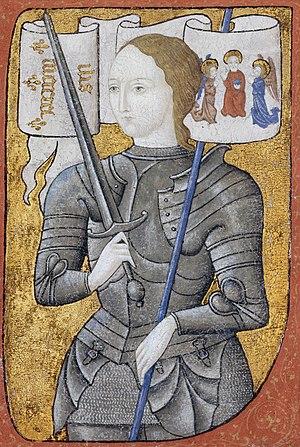
La liste les personnalités liées à Orléans répertorie les personnalités ayant un lien avec Orléans, commune française du département du Loiret en région Centre-Val de Loire.
Au cours des siècles, et principalement à partir du XIXᵉ siècle, la figure historique de Jeanne d'Arc a été reprise par de nombreux auteurs pour illustrer ou cristalliser des messages religieux, philosophiques ou politiques. L'image de Jeanne d'Arc a ainsi fait l'objet depuis la fin du XIXᵉ siècle de récupération par différents partis politiques tant de la gauche que de la droite, et par différents courants de pensée philosophiques ou religieux pour des raisons parfois contradictoires, faisant même de Jeanne d'Arc en France un personnage officiel. Elle a ainsi pu, par exemple, illustrer pour Michelet une « sainte laïque » ou encore, à partir de son procès en canonisation en 1897, représenter le symbole d'une chrétienne luttant pour sa foi et sa patrie. Dans le domaine politique, elle est devenue un symbole national français lors de la guerre franco-allemande de 1870 puis est reprise par de nombreux partis et figures politiques qui vont du parti socialiste, avec entre autres Jean Jaurès, jusqu'à l'extrême droite.
La France, en forme longue depuis 1875 la République française, est un État souverain transcontinental dont le territoire métropolitain est situé en Europe de l'Ouest. Ce dernier a des frontières terrestres avec la Belgique, le Luxembourg, l'Allemagne, la Suisse, l'Italie, l'Espagne et les deux principautés d'Andorre et de Monaco. La France dispose aussi d'importantes façades maritimes sur l'Atlantique et la Méditerranée. Son territoire ultramarin s'étend dans les océans Indien, Atlantique et Pacifique ainsi qu'en Amérique du Sud, et a des frontières terrestres avec le Brésil, le Suriname et les Pays-Bas.
L'histoire des femmes dans l'armée s'étend sur plus de 4 000 ans à travers un grand nombre de pays et de civilisations. Depuis les guerrières de l'Antiquité jusqu'aux femmes militaires engagées dans les conflits contemporains, elles ont tenu dans les armées des rôles multiples, même si dans toutes les cultures la grande majorité des combattants ont été des hommes.
La guerre à travers l'histoire a été principalement un domaine d'hommes, mais des femmes aussi ont joué un rôle - en tant que dirigeantes, espionnes et, moins souvent, combattantes. Suit une liste de femmes remarquables qui, dans l'une de ces capacités, ont été activement engagées dans la guerre à l'ère postclassique. Elle n'inclut pas les monarques féminins ou autres dirigeantes qui n'ont pas mené de troupes.
Jeanne d'Arc, née vers 1412 à Domrémy, village du duché de Bar, et morte sur le bûcher le 30 mai 1431 à Rouen, capitale du duché de Normandie alors possession anglaise, est une héroïne de l'histoire de France, chef de guerre et sainte de l'Église catholique, surnommée depuis le XVIᵉ siècle « la Pucelle d'Orléans ».
Gilles de Montmorency-Laval, plus connu sous le nom de Gilles de Rais en référence à son titre de baron de Retz, né au château de Champtocé-sur-Loire à une date inconnue, mort le 26 octobre 1440 à Nantes, est un chevalier et seigneur de Bretagne, d'Anjou, du Poitou, du Maine et d'Angoumois.